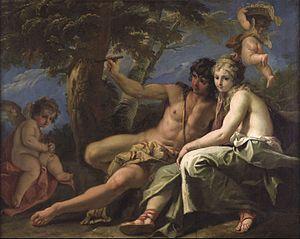
Sebastiano Ricci est un peintre italien baroque de la fin du XVIIᵉ et du début du XVIIIᵉ siècle, formé à Venise.